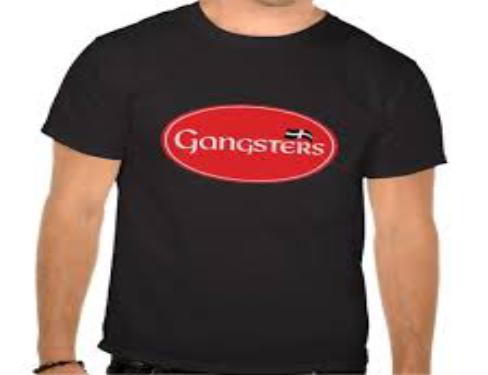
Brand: Ginsters
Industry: Food